Andrés Botero Phillipsbourne

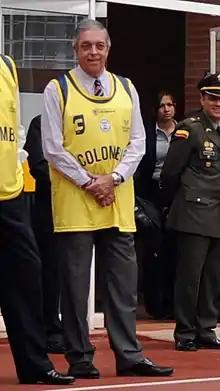
Botero Philipsbourne in 2013

Andrés Botero Phillipsbourne (born December 23, 1945) is a Colombian mechanical engineer, businessman and sports leader.